Ground Control to Sara Lance

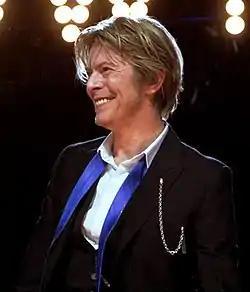
David Bowie was an English musician who died in 2016

In 1977 London, Ava Sharpe realizes that Sara Lance is missing, and learns from David Bowie that she was going to propose but was abducted by aliens. Ava is consoled by Nate Heywood and contacts the D.E.O., unaware that it was destroyed. John Constantine returns to his house with Zari Tarazi and Astra Logue and fails to find Sara using magic, but discovers a human chrysalis in Gary Green's room and Image Inducer glasses that can transform its wearer. Behrad Tarazi learns of a girl who could communicate with aliens named Esperenza Cruz; Mick Rory kidnaps her. Sara awakens on a spaceship and frees Spartacus, only for him to be eaten by Kayla, the boss of the ship. She discovers one of her captors is Gary, who was sent to Earth to acquire the most quintessential human, but he agrees to help her escape. They knock Kayla (also Gary's fiancée) out of the ship by releasing containment pods into a wormhole leading to Earth's Temporal Zone, but fail to reach the wormhole themselves and fall towards another planet.